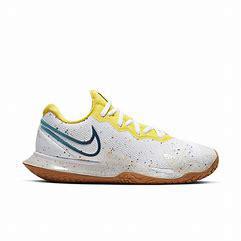
Brand: Nike
Model: Court Air Zoom Vapor Cage 4